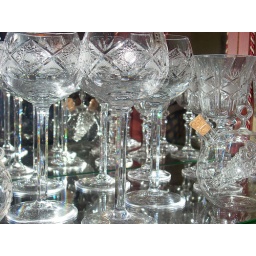
Destellos en el cristal/lights in the cup glass